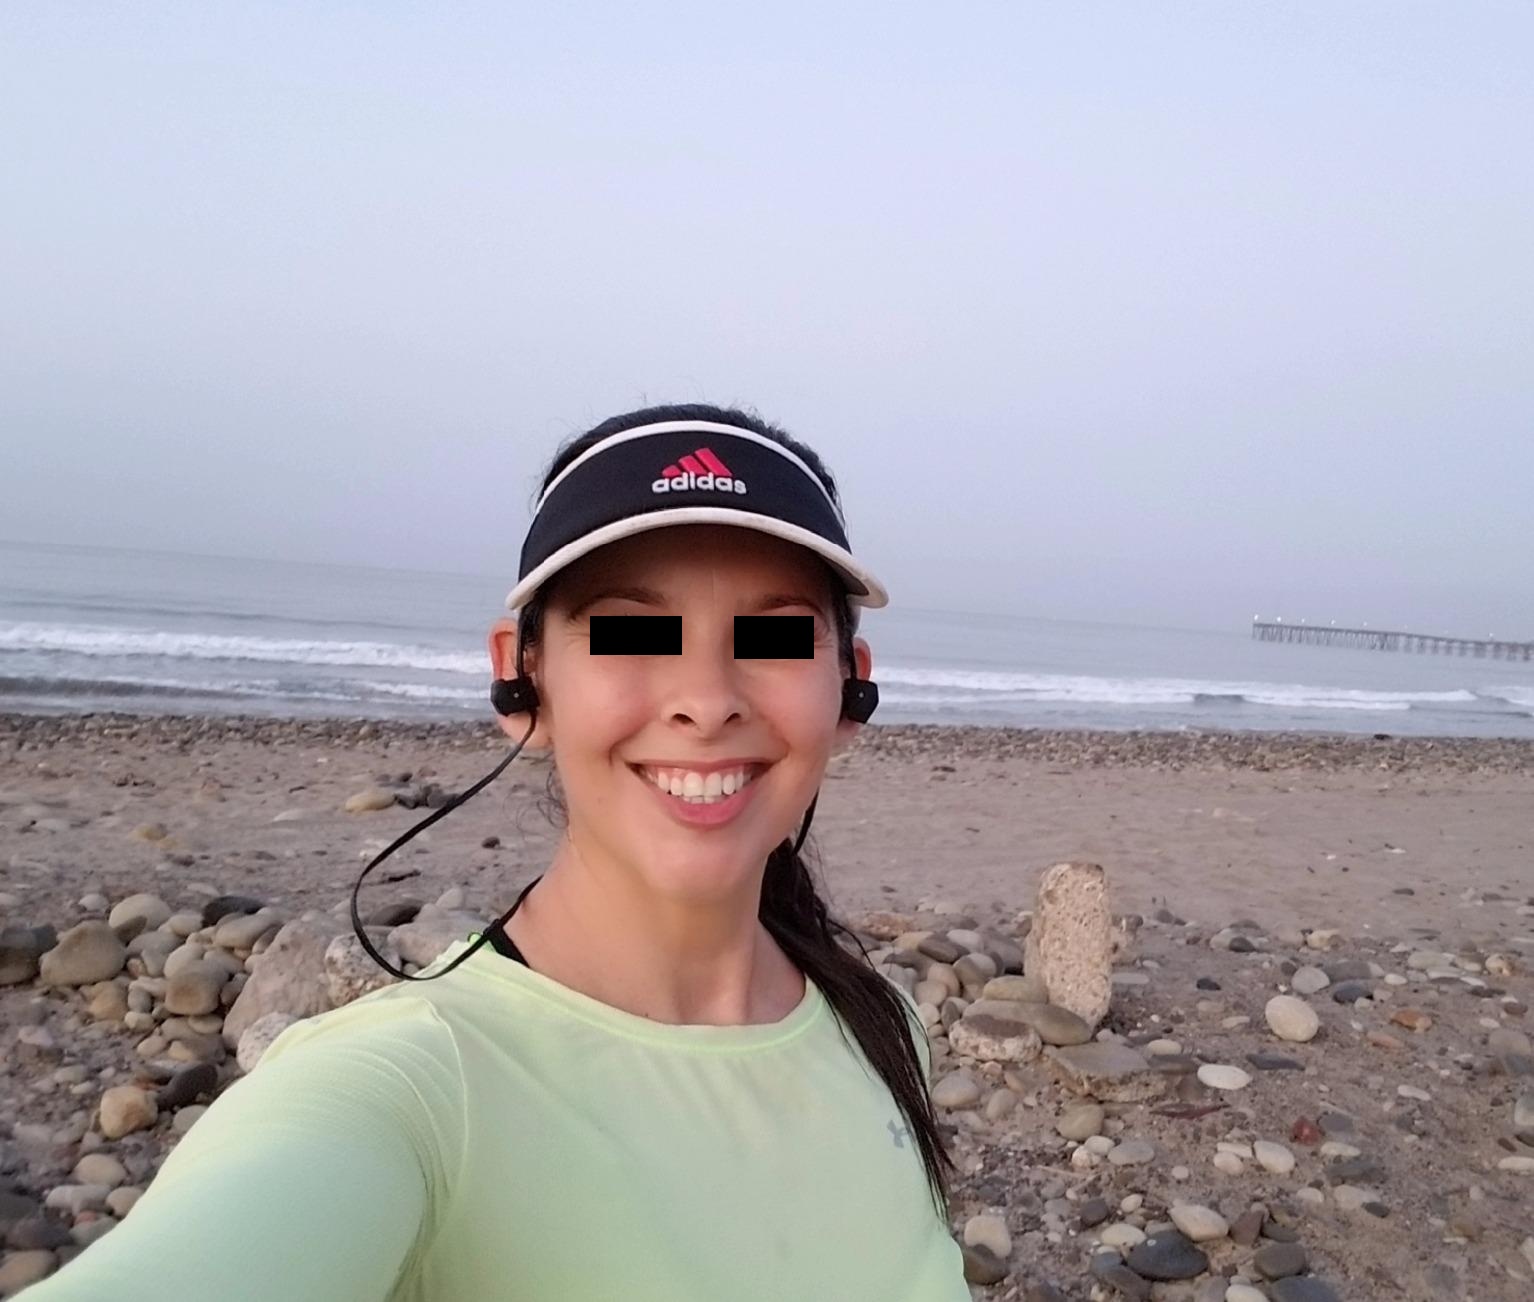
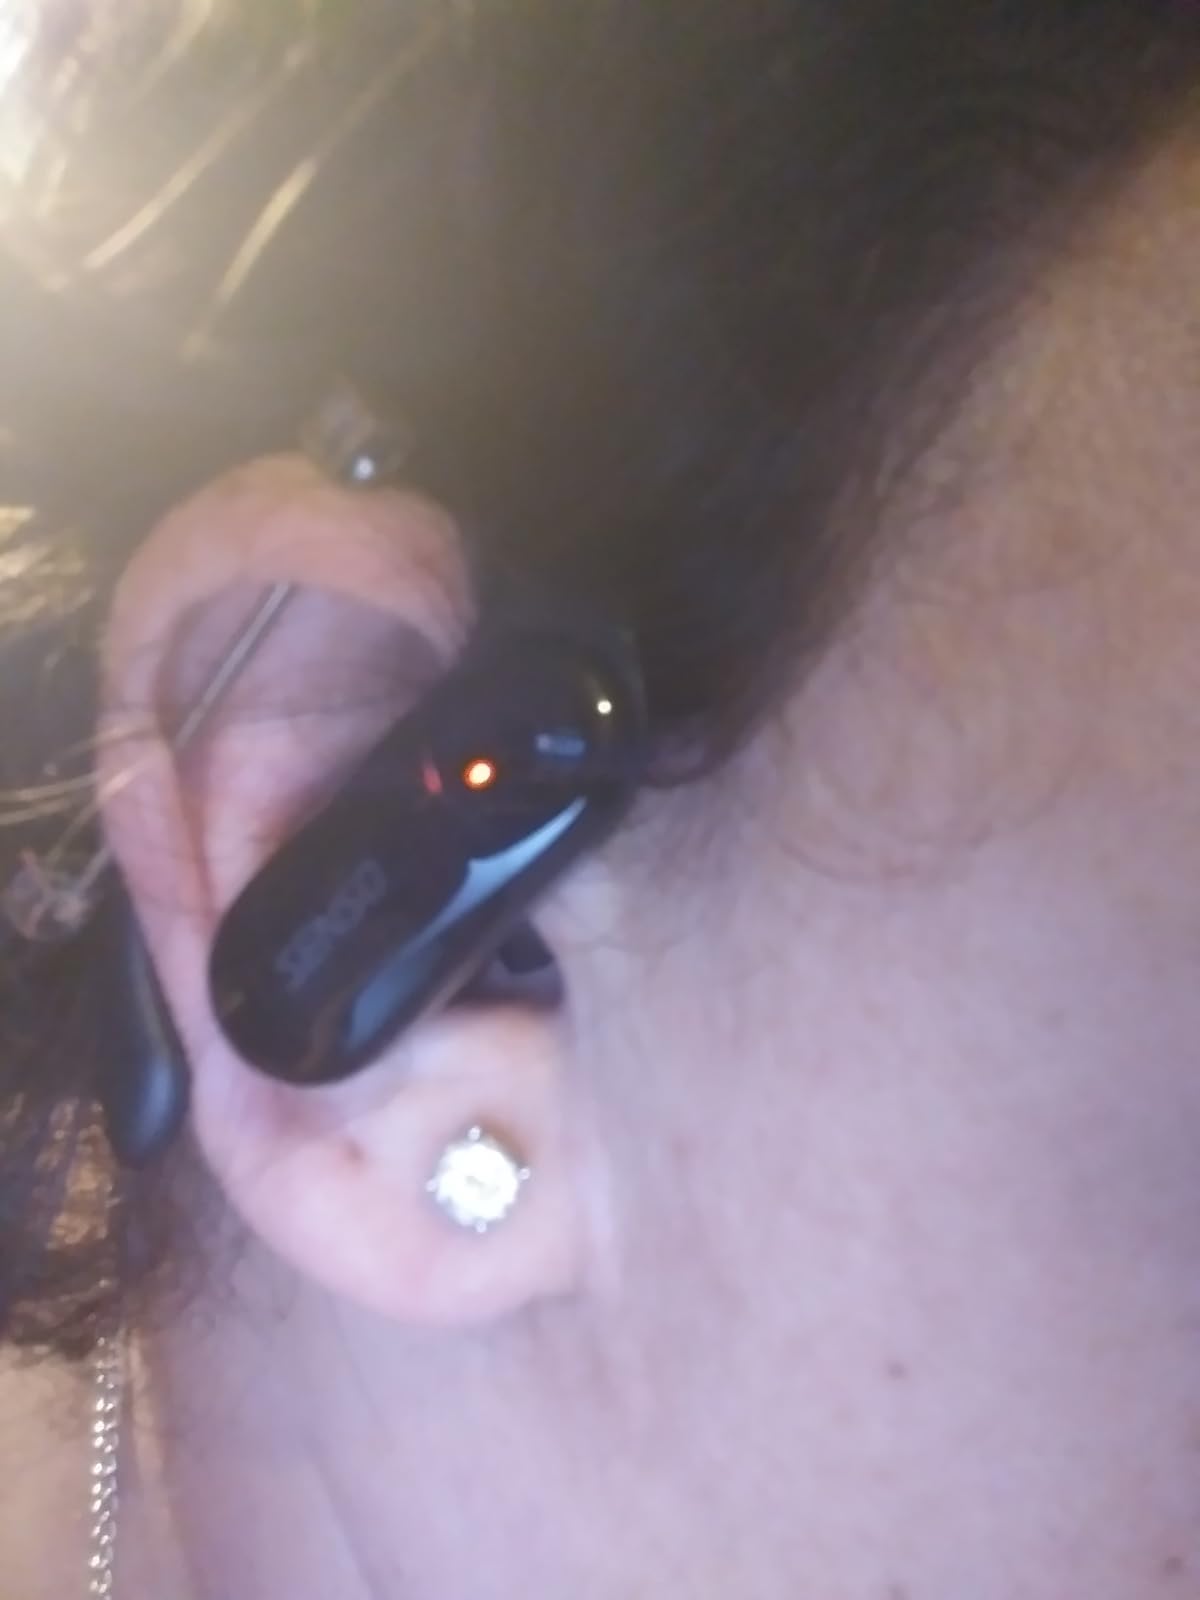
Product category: earbuds
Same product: no